Alberto Chissano

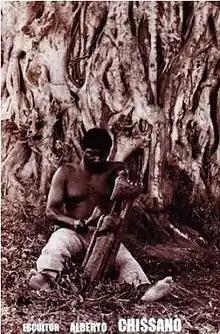
Alberto Chissano and the baobab. Photo: Museu Galeria Chissano

At the age of 12, he felt that Manjacaze was too limited an area for his aspirations, so he left for the capital, Lourenço Marques. In the capital, he found being a domestic worker unsatisfactory. He left to work in the gold mines of South Africa at the age of 18.